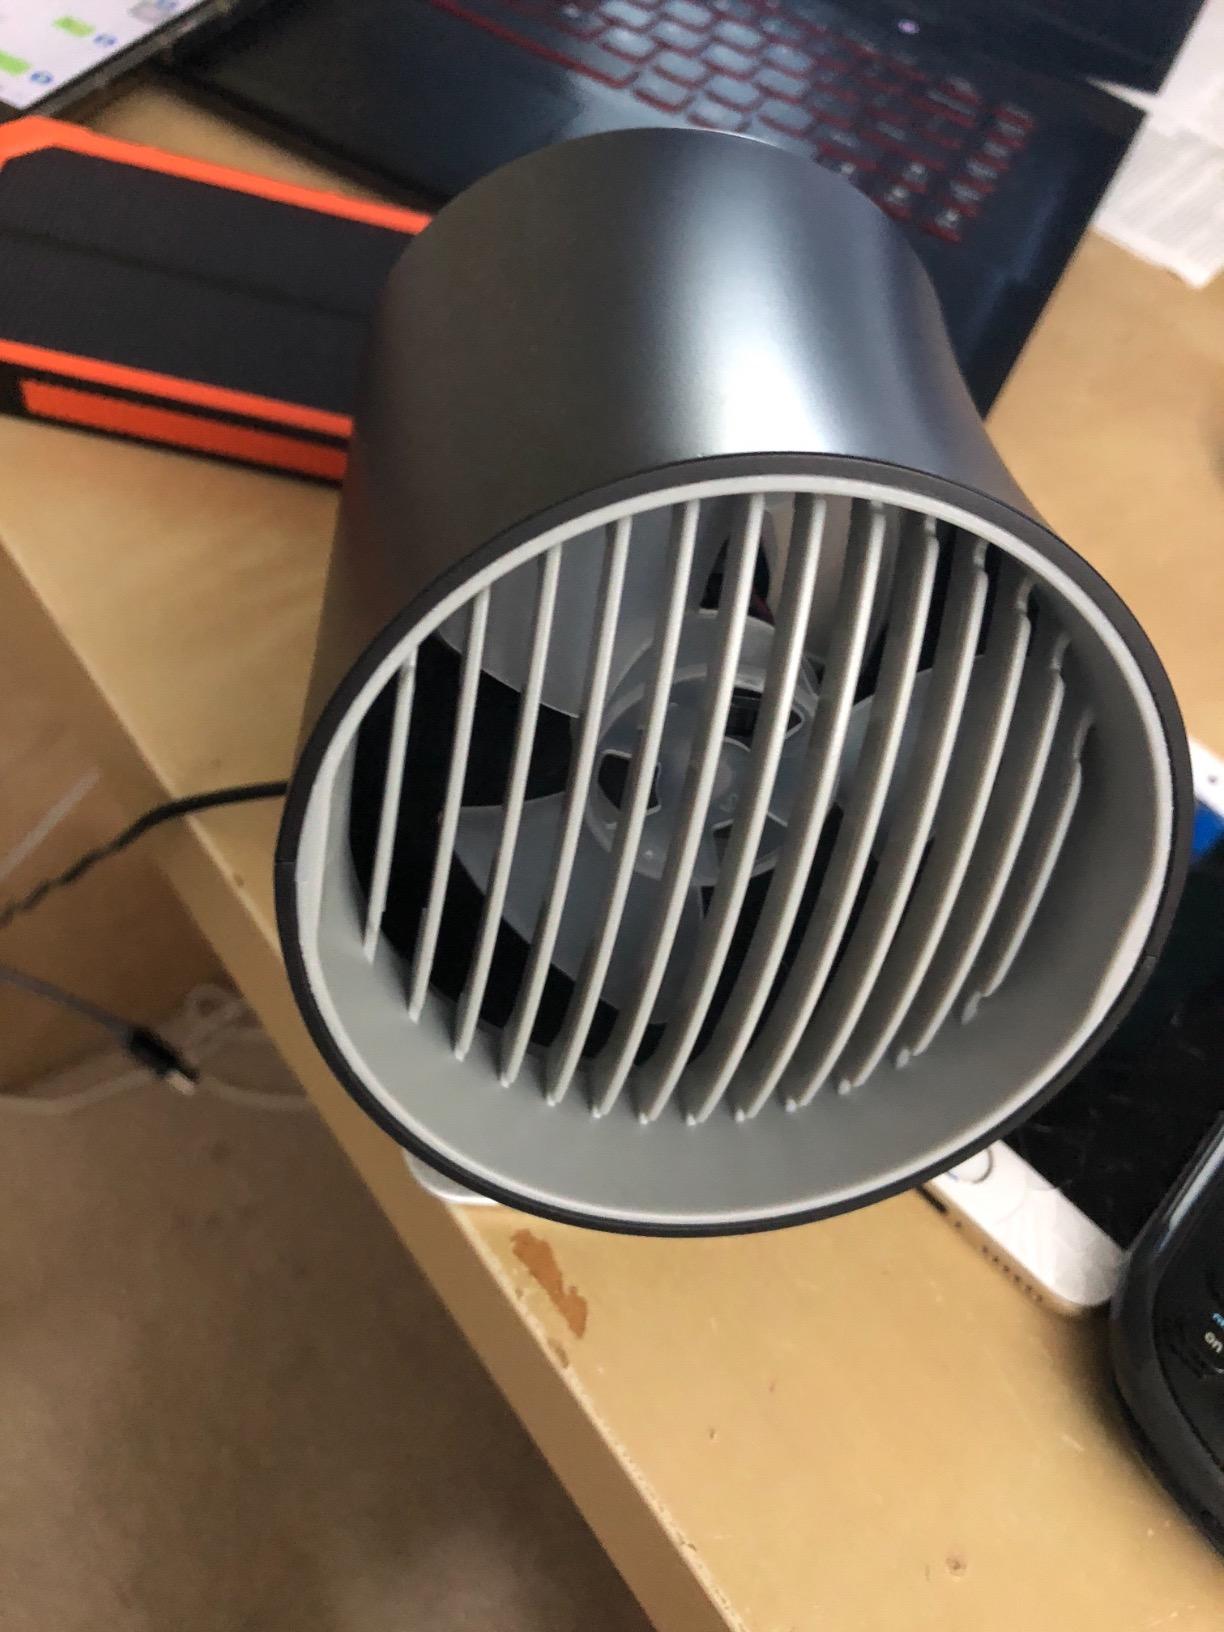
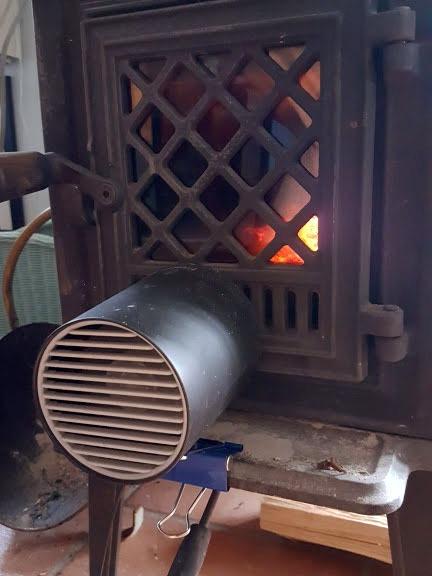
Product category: fan
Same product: no